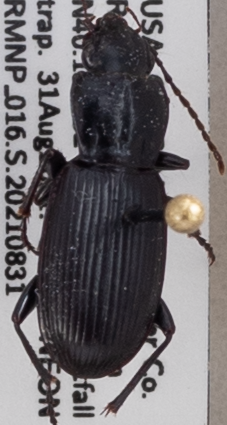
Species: Pterostichus protractus
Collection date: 2021-08-31
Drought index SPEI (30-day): -0.774
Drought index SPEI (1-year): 0.288
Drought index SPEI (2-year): -0.62